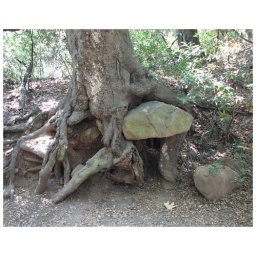
rock in tree